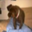
Label: dog